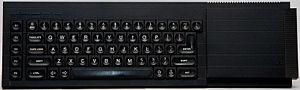
Le Sinclair QL fut le premier micro-ordinateur « professionnel » de la marque Sinclair. Il succède au ZX80, ZX81 et ZX Spectrum plus orientés vers une utilisation familiale.